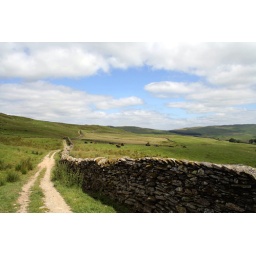
Hiking along the stone walls east of Lake Windermere in the English Lakes District.